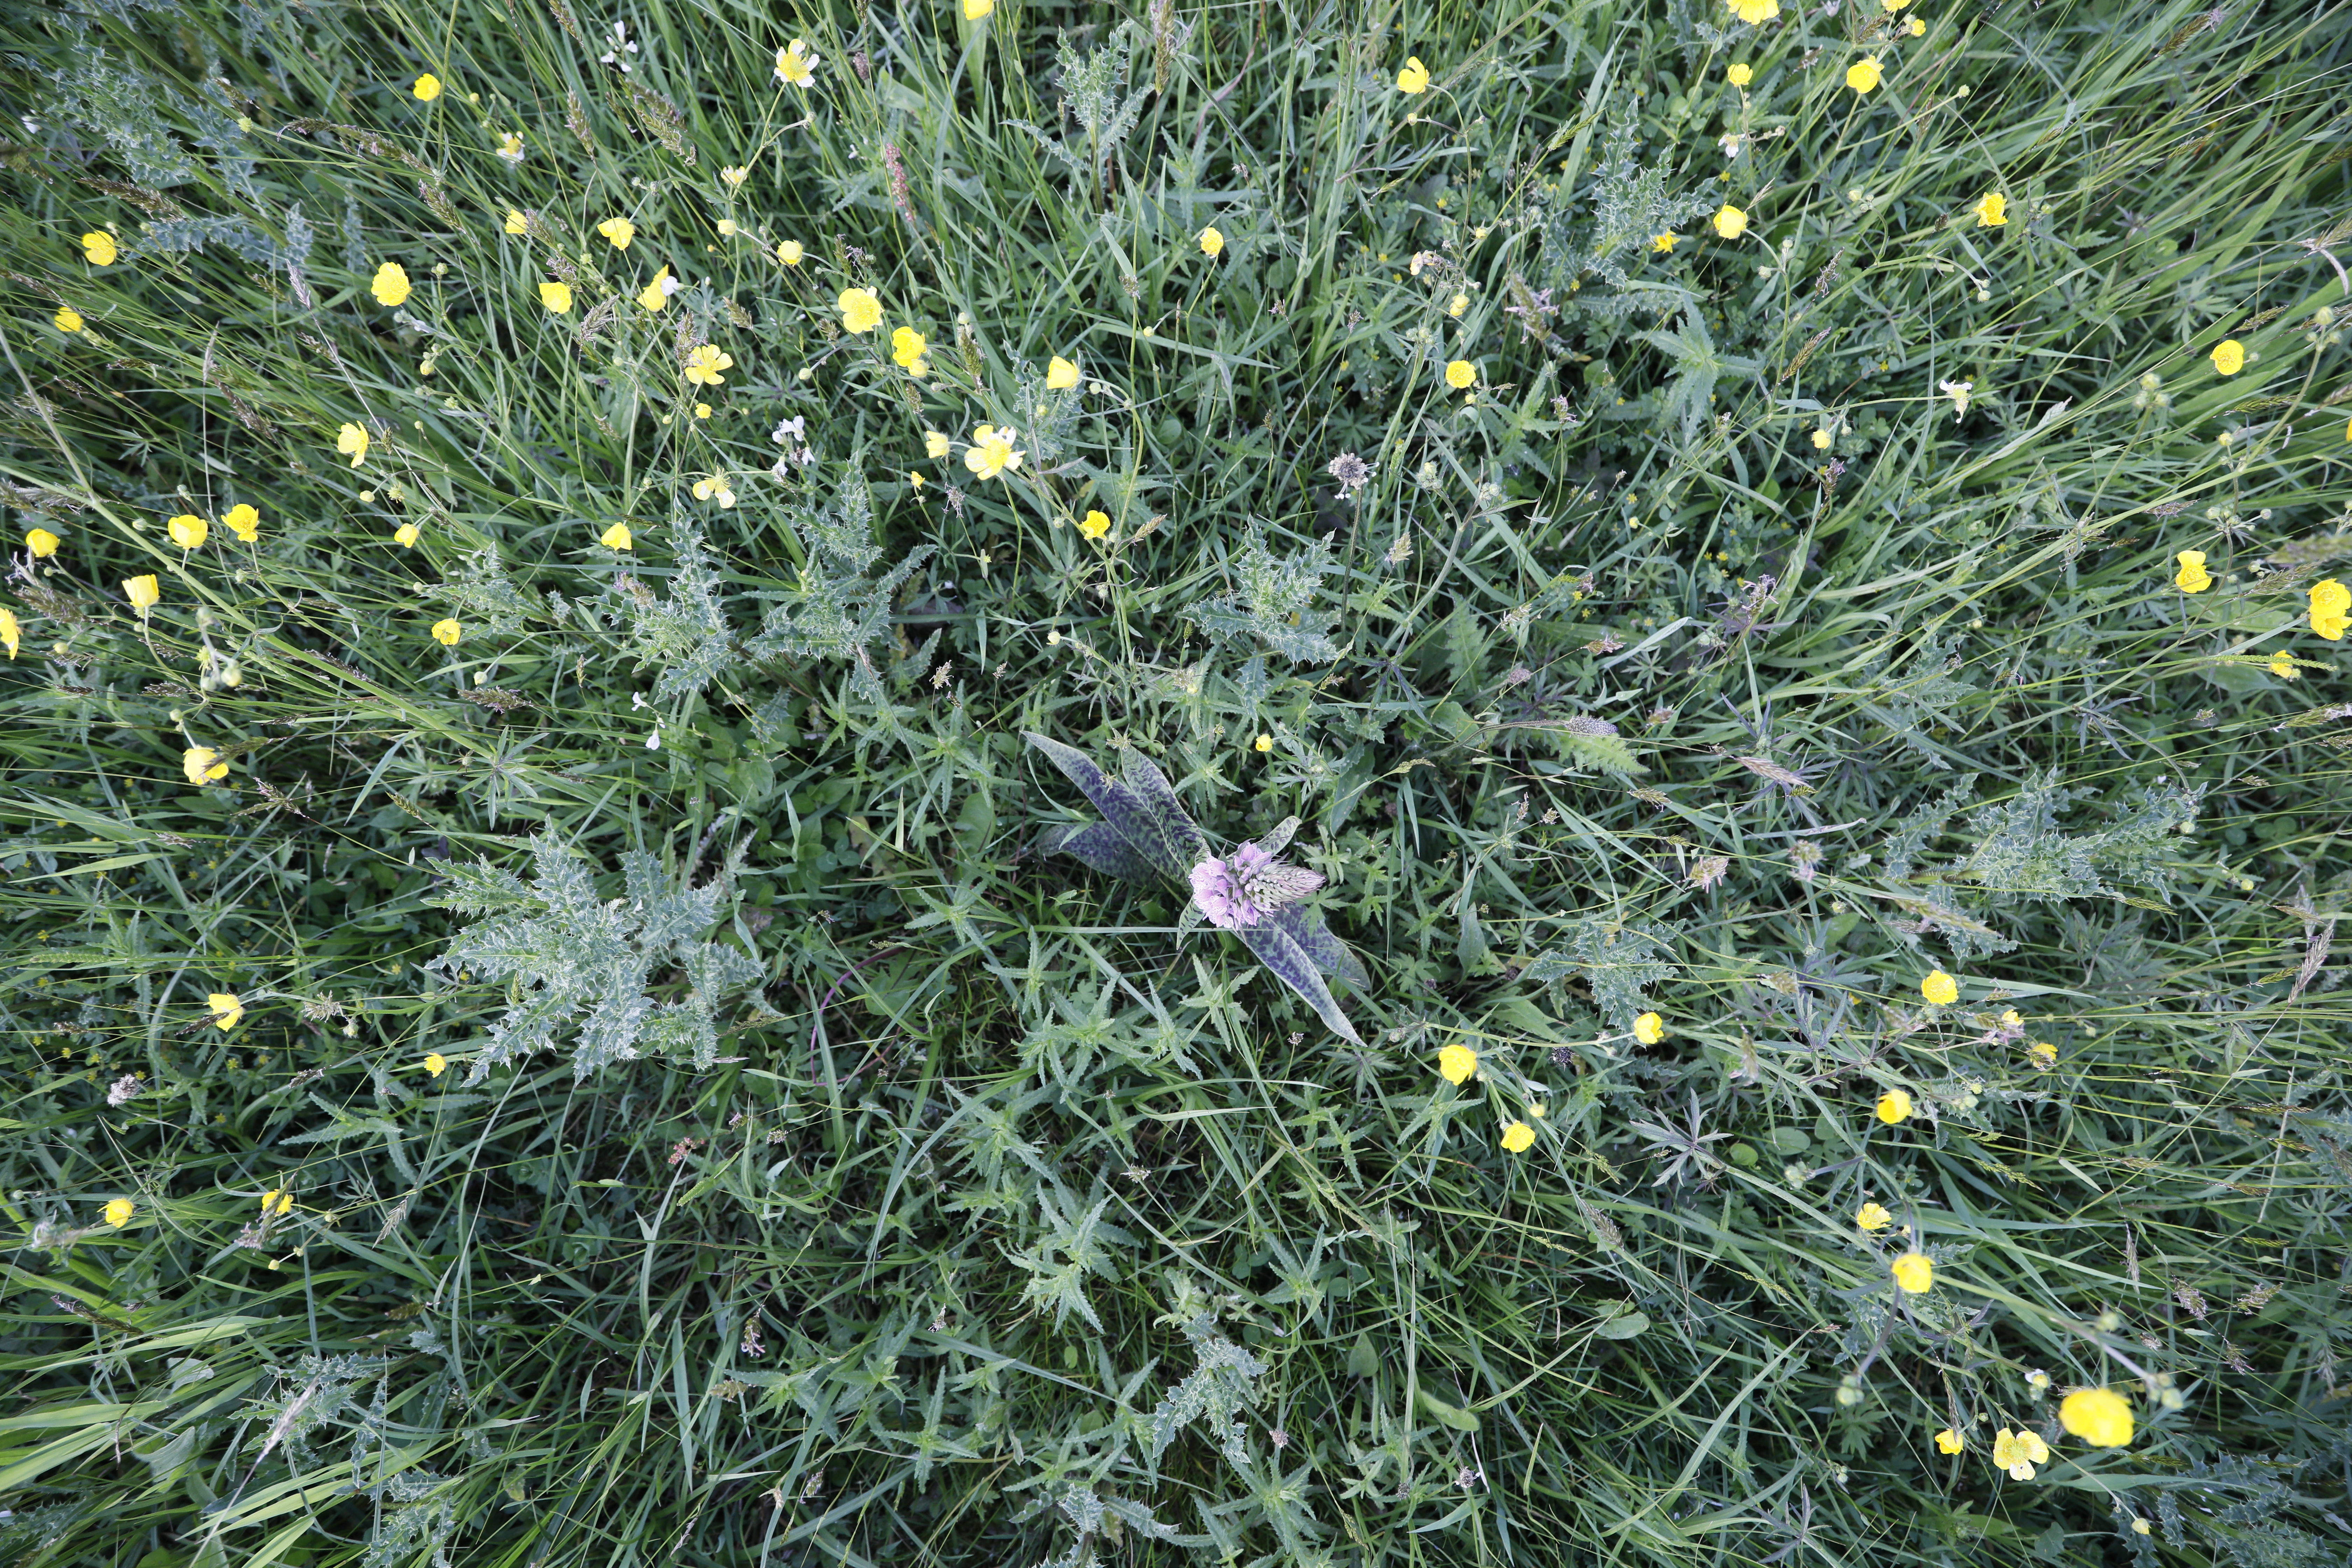
Plant species: Cardamine pratensis, Plantago lanceolata, Buttercup * (aggregate), Dactylorhiza praetermissa